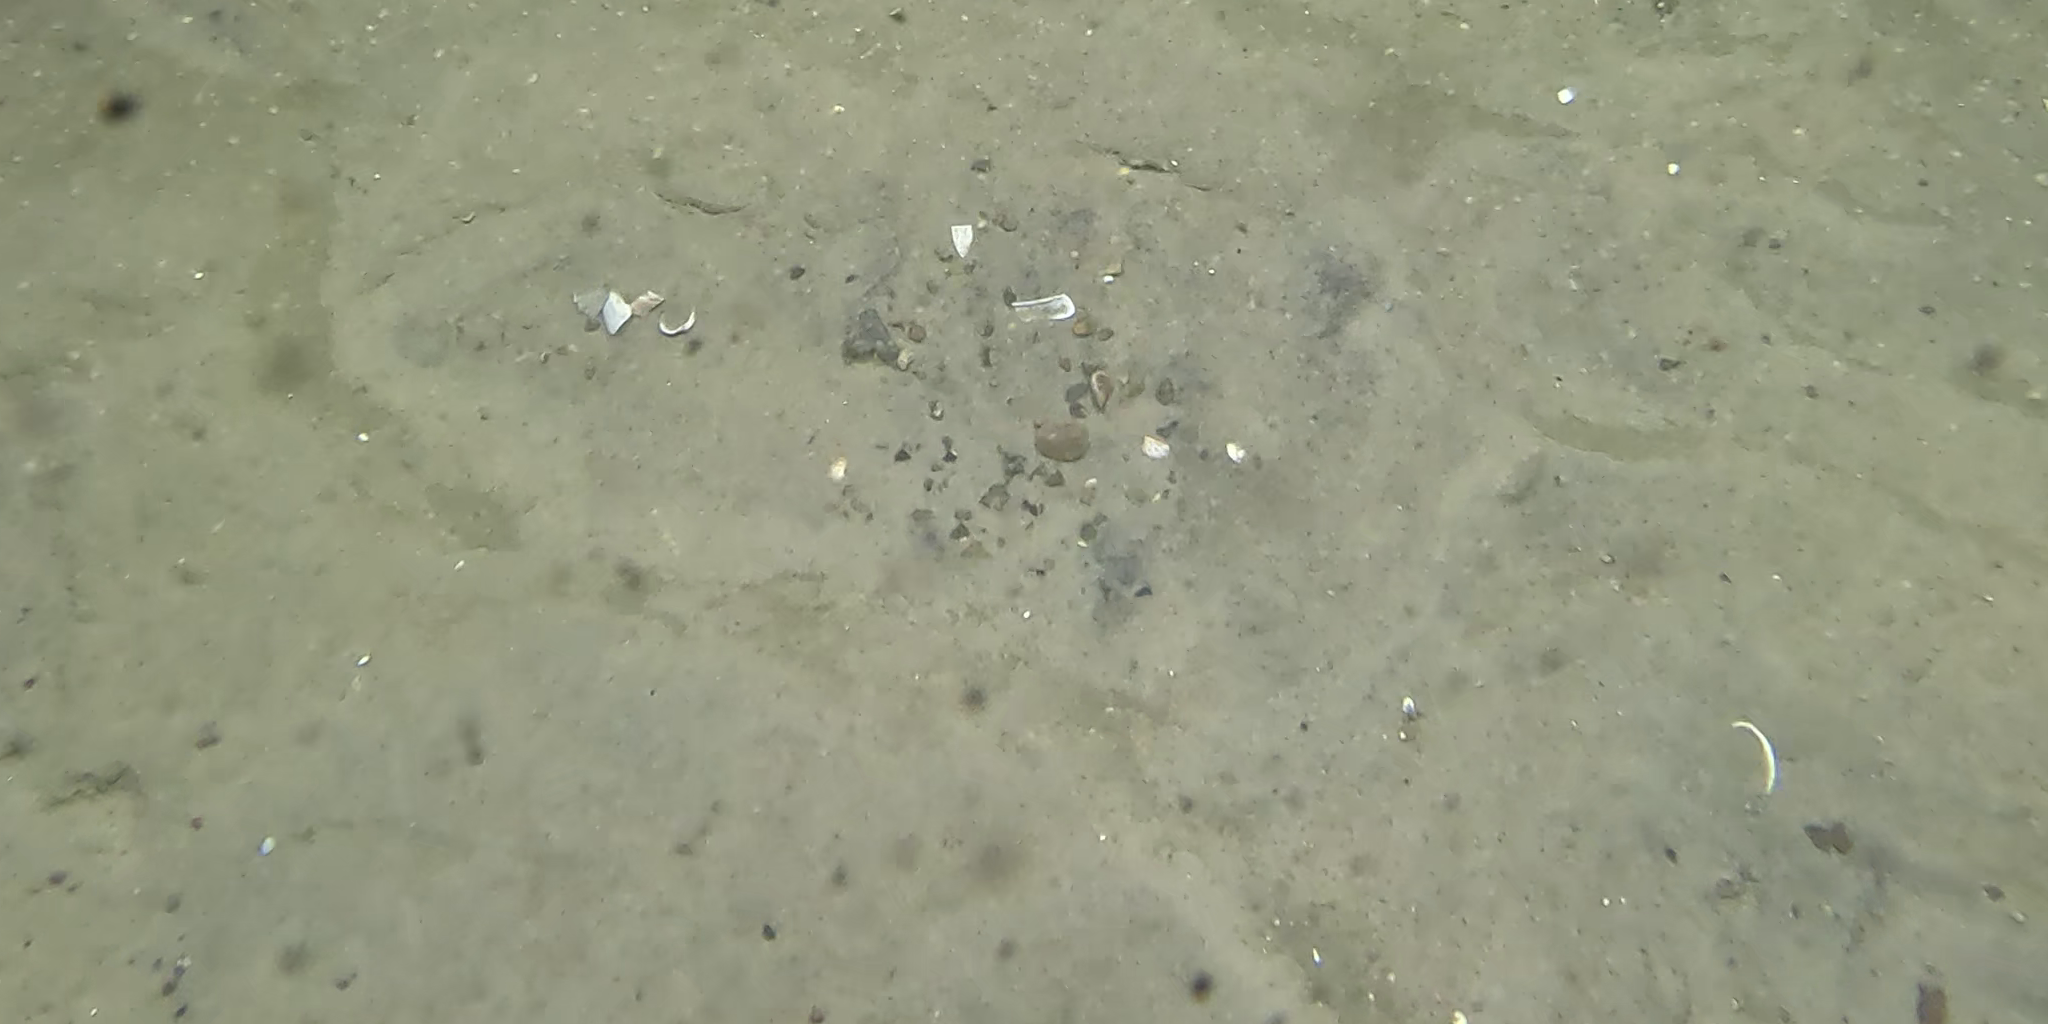
Seabed habitat: sand